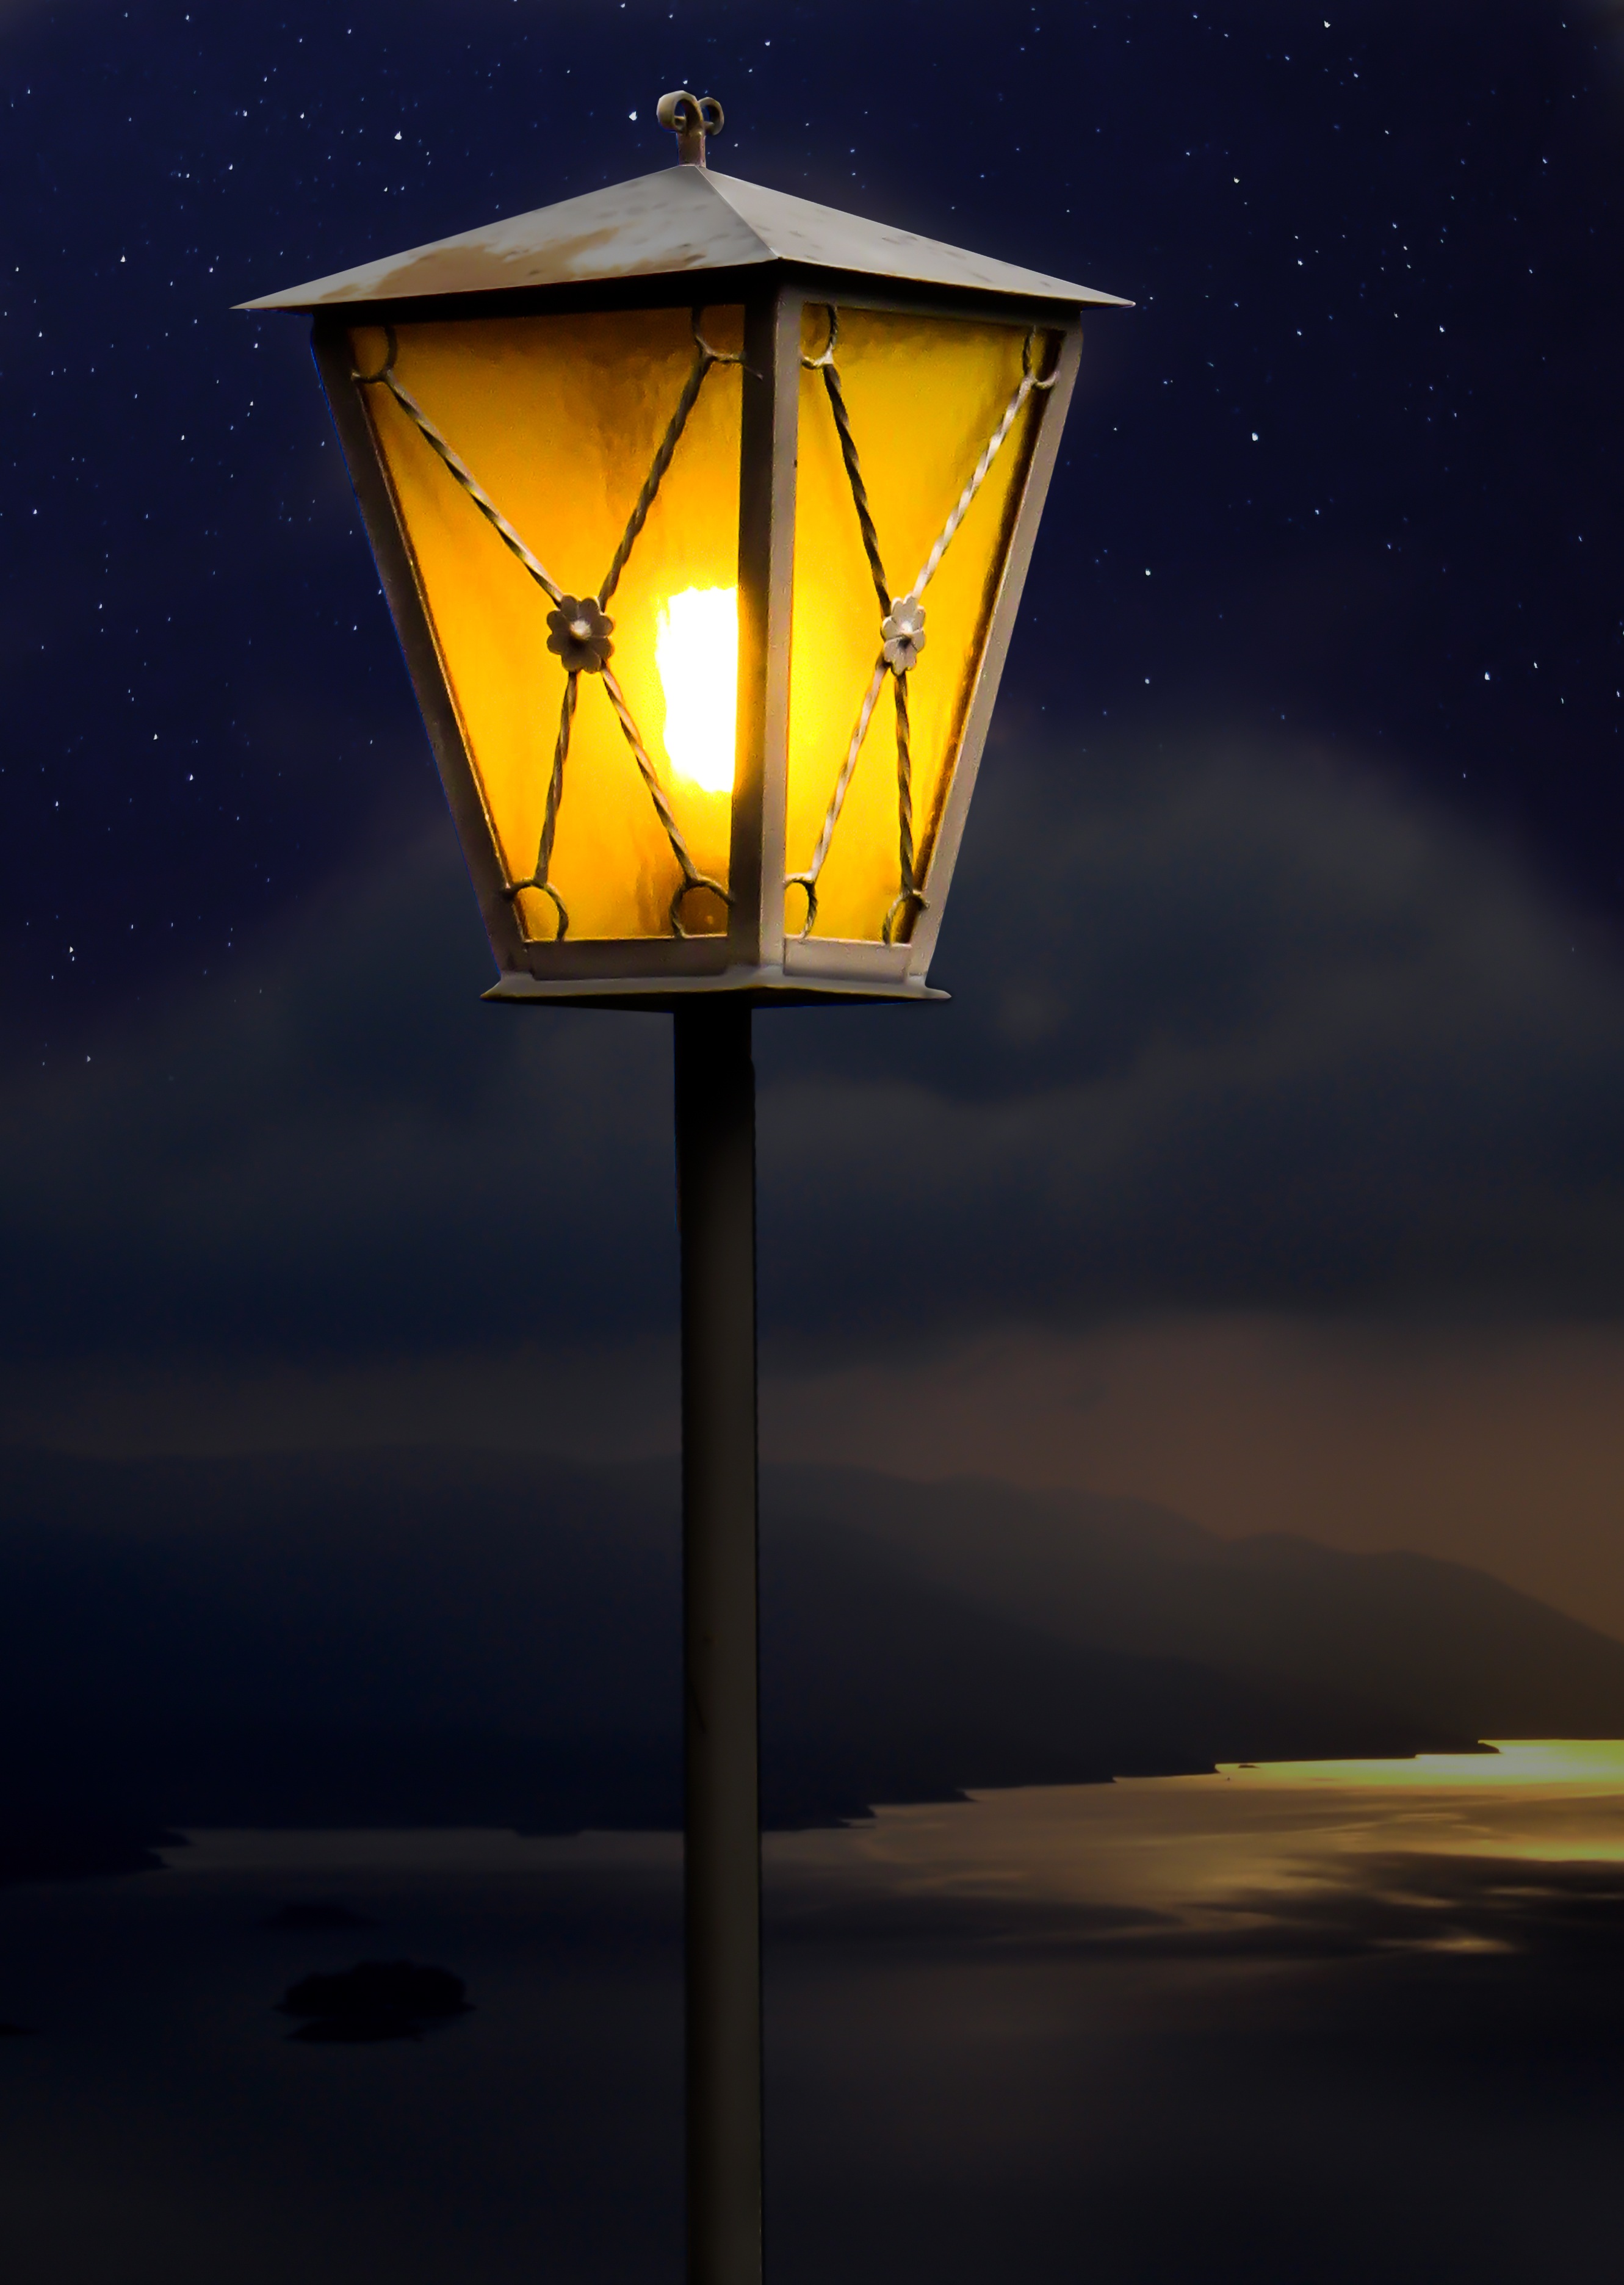
light, sky, night, star, isolated, dusk, evening, lantern, reflection, darkness, street light, lamp, yellow, lighting, moonlight, street lamp, light fixture, abendstimmung, png, image overlay, historic street lighting